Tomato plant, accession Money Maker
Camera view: bottom (45 deg); turntable rotation: 0 degrees
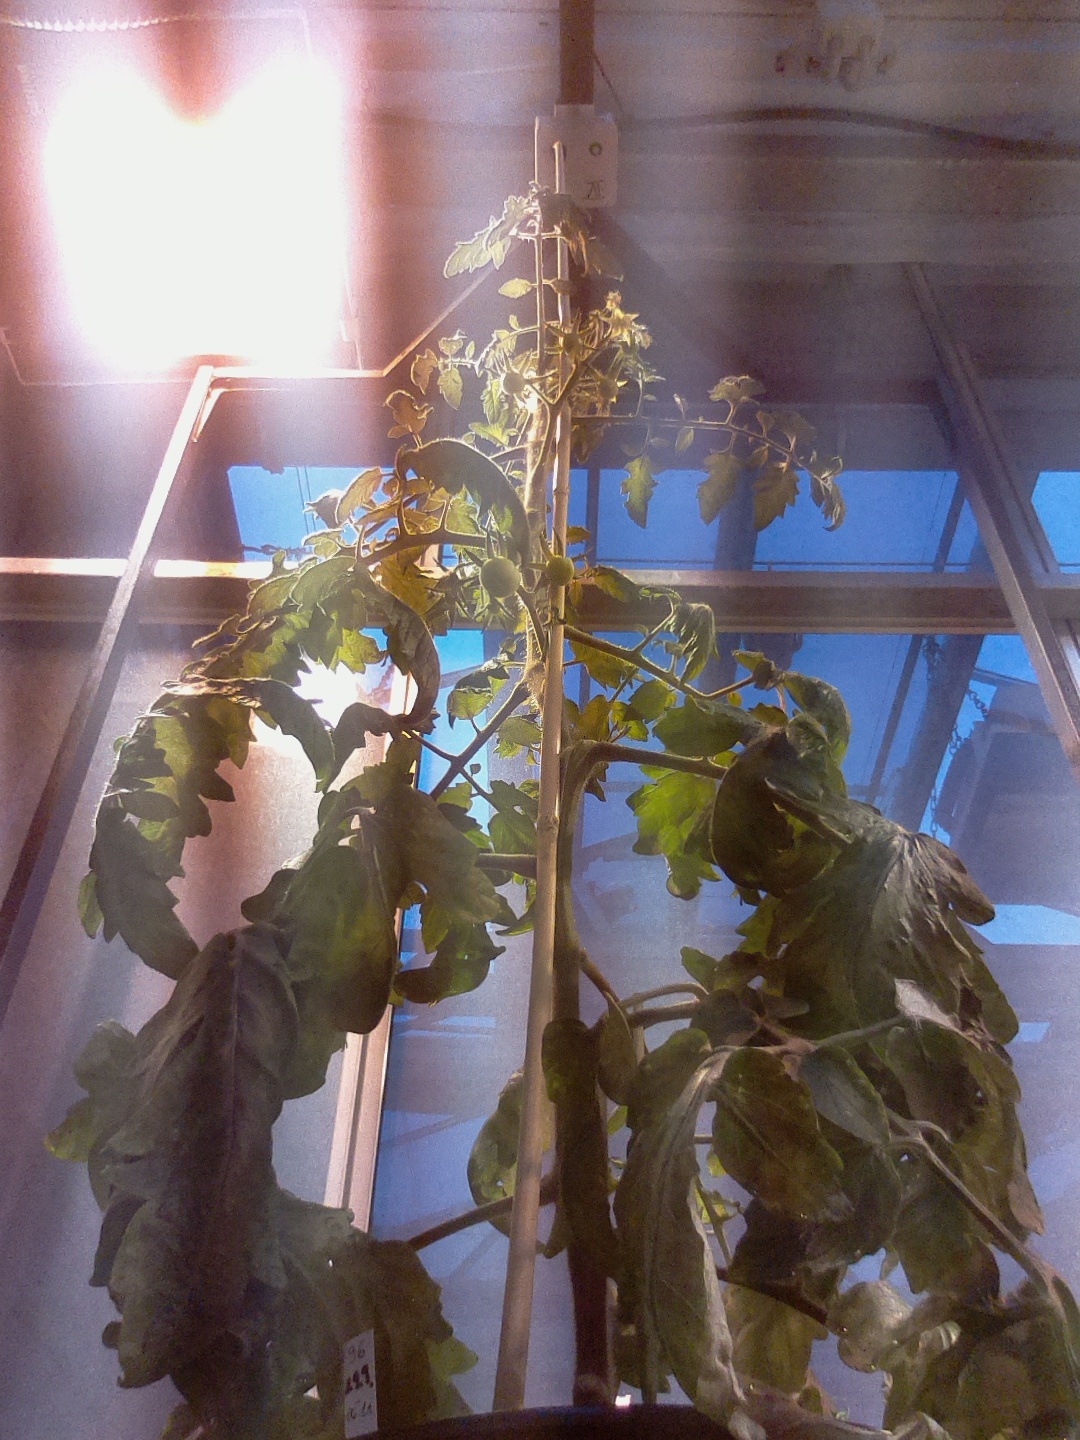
BBCH growth stage 71: 10%-20% of final fruit size